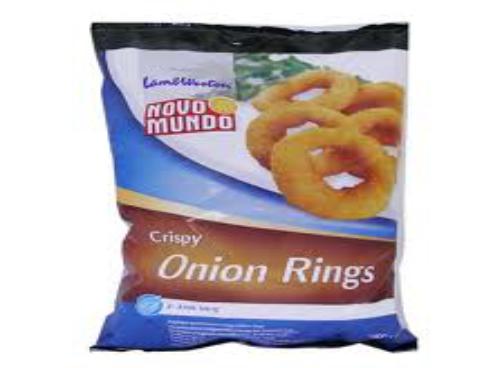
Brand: Lamb Weston
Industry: Food